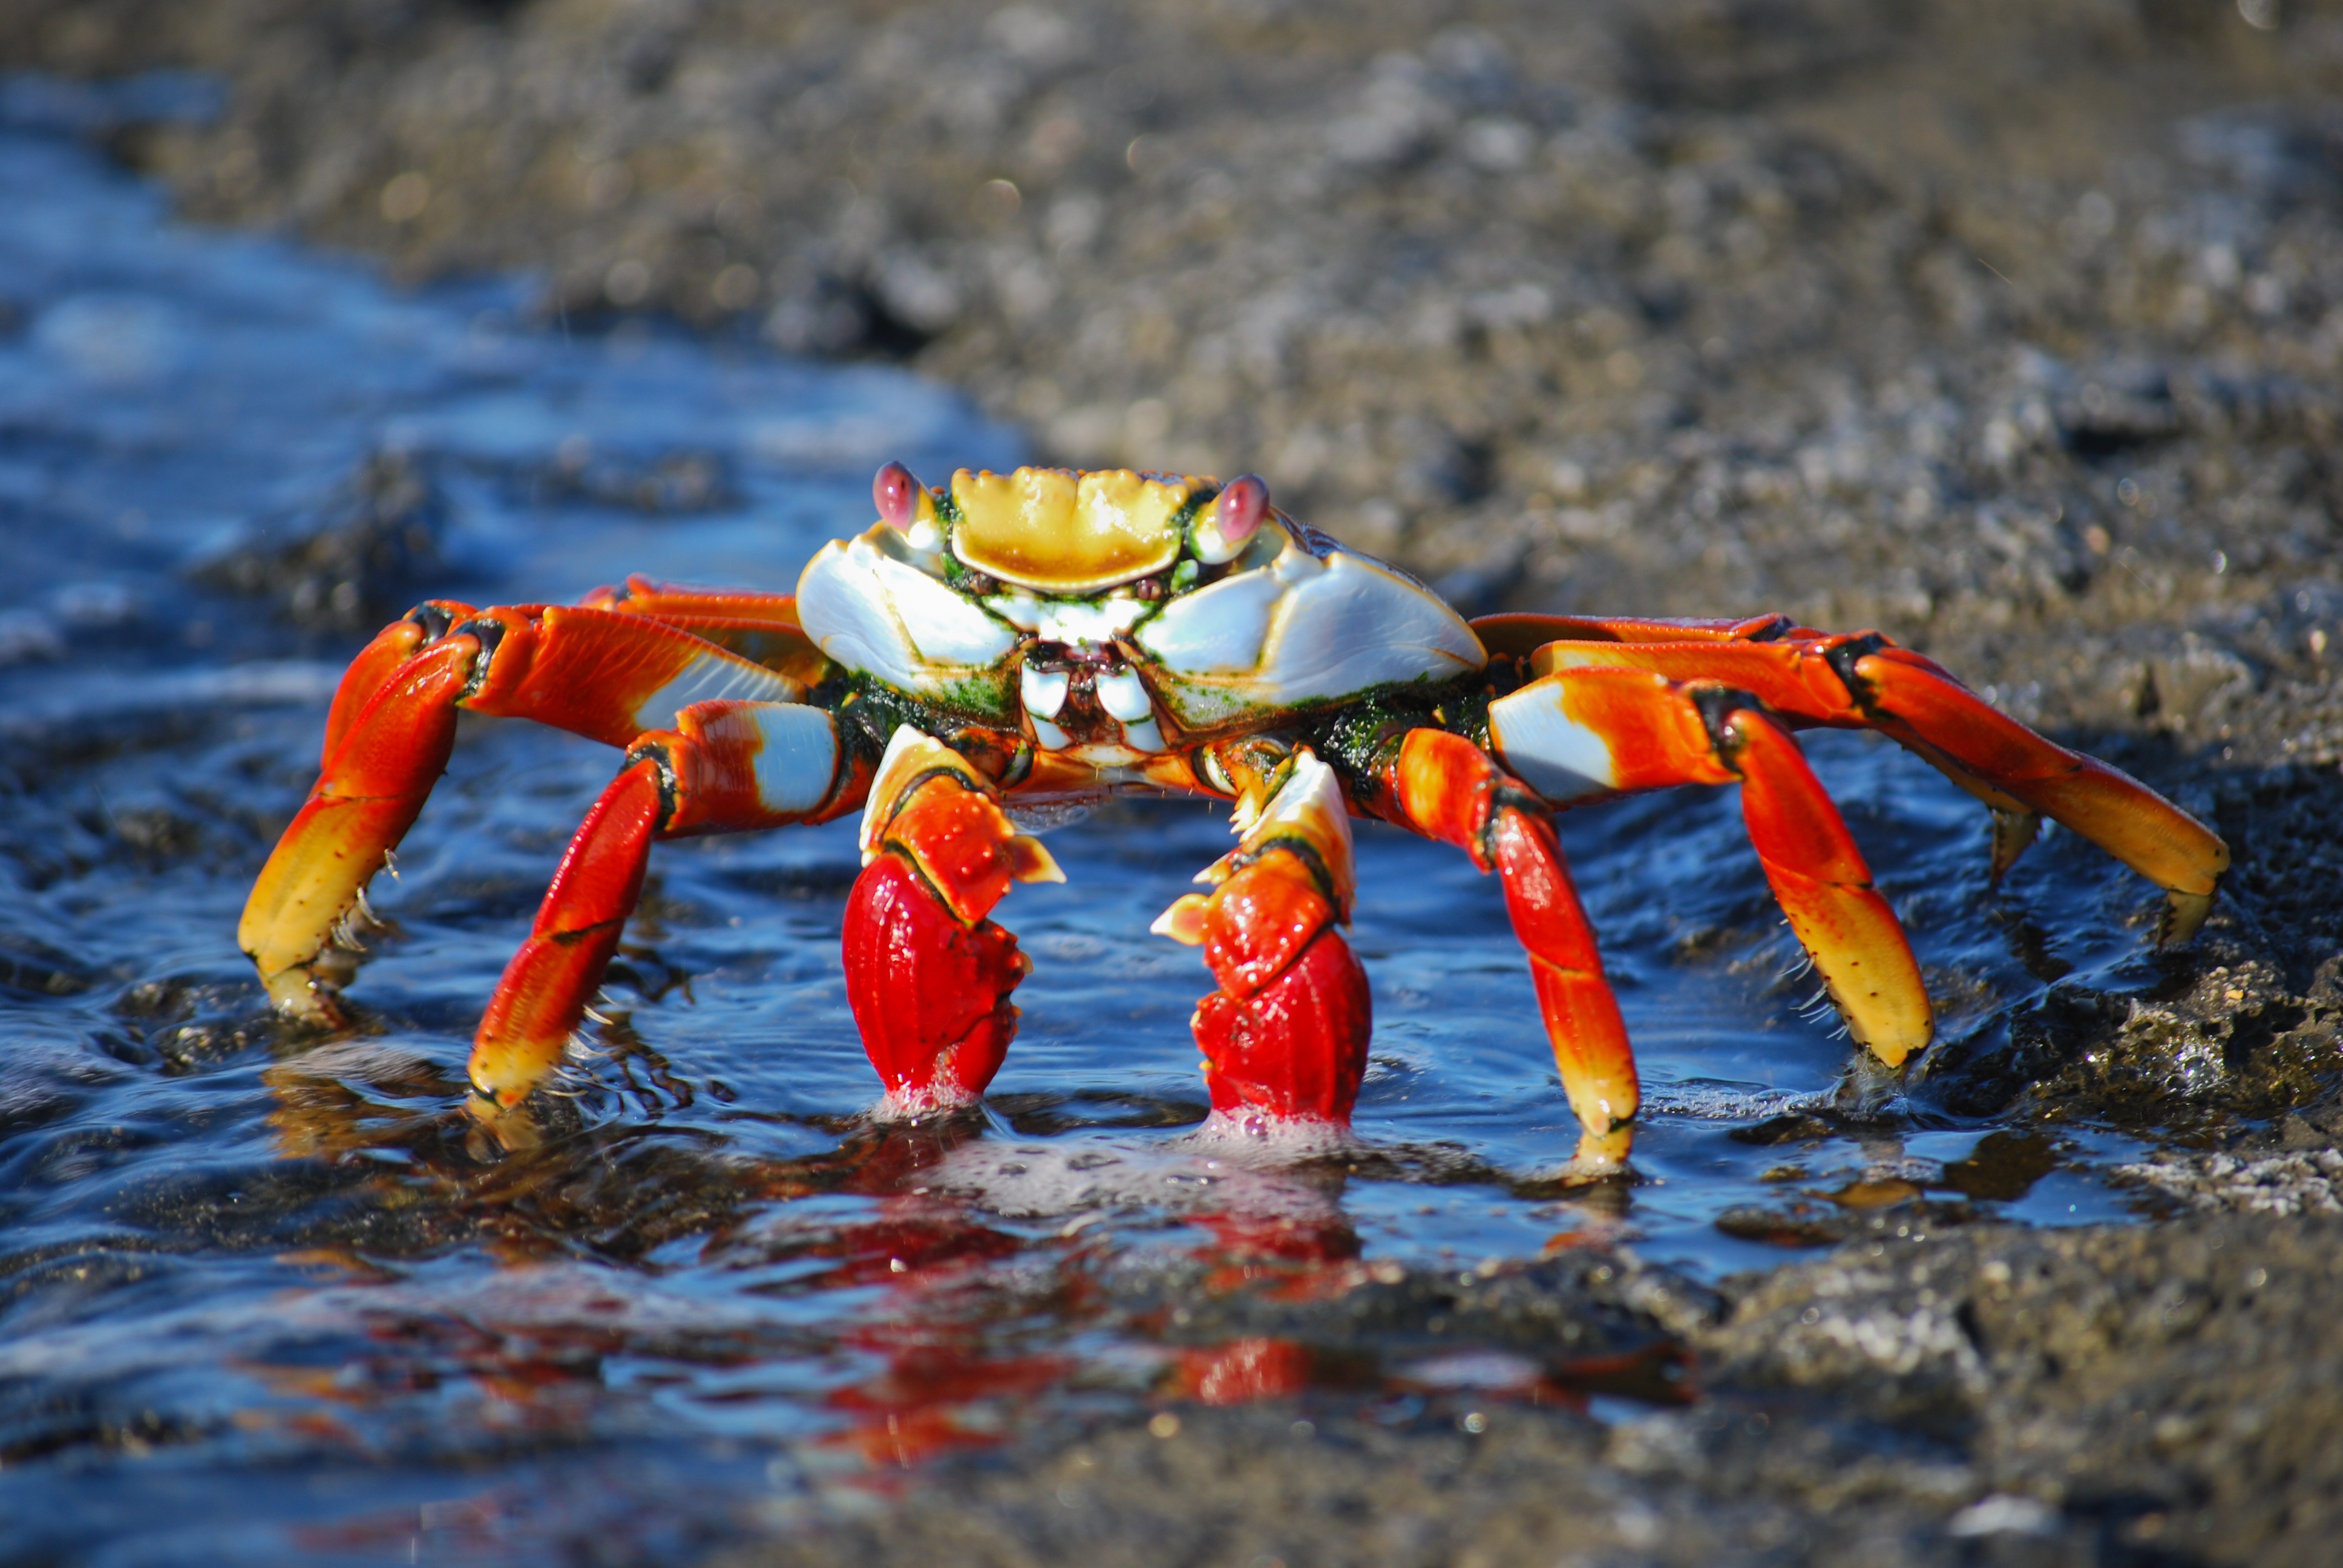
nature, ocean, food, insect, biology, seafood, colorful, shellfish, fauna, crab, invertebrate, crustacean, legs, sea life, creepy, amazon, marine biology, ocypodidae, decapoda, animal source foods, fiddler crab, dungeness crab